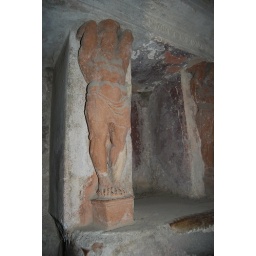
More art work in the bath house